Backward chaining

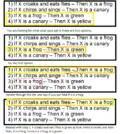
An example of backward chaining

With backward reasoning, an inference engine can determine whether Fritz is green in four steps. To start, the query is phrased as a goal assertion that is to be proven: "Fritz is green".